Archie Alexander

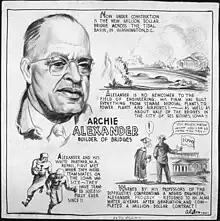
"Archie Alexander - Builder of Bridges" created by Charles Henry Alston

In 1954, Alexander was appointed Governor of the United States Virgin Islands by President Dwight D. Eisenhower. He was the first Republican governor there since the establishment of the civil government. His tenure at the post was short and controversial. In 1955, he was highly criticized for favoring old business partners in contracts for road building on St. Thomas. The United States House of Representatives launched a probe, and he subsequently resigned on August 18, 1955, ostensibly for health reasons.